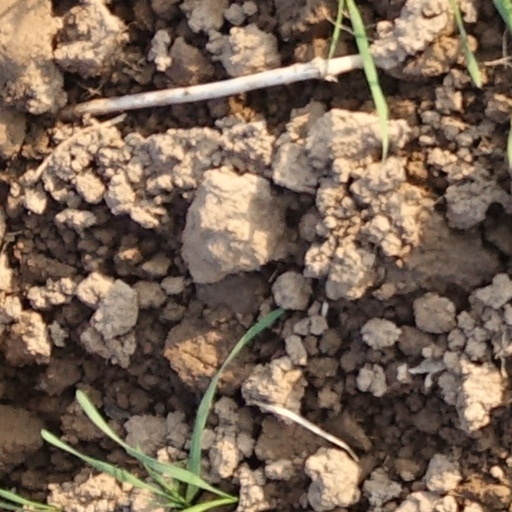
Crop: wheat